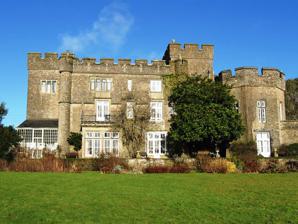
Building: Banwell Castle
Country: United Kingdom
Year built: 1847
Historic site in Somerset, England Banwell Castle Location Banwell , Somerset, England Coordinates 51°19′25″N 2°51′36″W / 51.32361°N 2.86000°W / 51.32361; -2.86000 Built 1847 Built for John Dyer Sympson Architect Augustus Pugin Architectural style(s) Victorian Gothic Revival Listed Building – Grade II* Official name Banwell Castle, terraces and courtyard walls Designated 9 February 1961 Reference no. 1283203 Listed Building – Grade II* Official name Coachhouse at Banwell Castle Designated 17 January 1984 Reference no. 1129781 Listed Building – Grade II* Official name Gatehouse, stables and flanking walls at Banwell Castle Designated 9 February 1961 Reference no. 1320658 Listed Building – Grade II* Official name Terrace and dairy at Banwell Castle Designated 17 January 1984 Reference no. 1135437 Listed Building – Grade II* Official name West garden walls with towers at Banwell Castle Designated 17 January 1984 Reference no. 1129782 Location of Banwell Castle in Somerset Banwell Castle is a Victorian Gothic Revival mansion in Banwell , Somerset, England. It is a Grade II* listed building . History The land on which the house is built was owned by the Bishop of Bath and Wells . It was sold to John and Joan Landown in 1753. It was passed down to the Sympson family; John Dyer Sympson, a solicitor from London, built the castle as his home. It was completed in 1847. Built in the Gothic Revival style made popular by Augustus Pugin . it was expanded and embellished in the 1880s by Sir Elskin Baker, having passed to Sir William Baker , Other owners and tenants have been 1854 to 1874 Henry & Elizabeth Pigou then Sir William & Lady Frances Baker. In 1883 the Estate was sold to the Shaw Yate's family from Rotherham . In 1905 Kate Behrens of Manchester purchased the property. Mr & Mrs Hope made it their home, she died in 1916 and the Estate was then sold to Richard Calvert who in 1919 had the Bristol Architect Sir George Oatley do remodelling work on the property. In World War II it was taken over by the Royal Air Force and used as the headquarters for No. 955 Squadron, which was a barrage balloon unit and part of Balloon Command . The gatehouse was used by the local Air Raid Precautions . In 1963 the Estate was sold to Simon and Phillipa Wills (of W.D. & H.O. Wills ). Until 1976 the next owners were Charles Skilton, a book and postcard publisher, and Jean Desebrock from South Africa. In 1988 William H & Hugh A Parsons purchased part of the castle and later purchased the whole of the estate. It remains a family home but is used for weddings, pre booked dinner Parties, wakes and as a bed and breakfast . Architecture The gatehouse The house has five windows in the three-storey main block between small circular turrets with other octagonal and hexagonal towers. In front of the house is a terrace with a trefoil pierced parapet with statutes of lions rampant with swords on embattled octagonal gate piers which flank six steps. The coachhouse has a tall circular turret and contained a granary on the first floor. The gatehouse consists of a Chamfered double arch, with a parapet between circular embattled towers, with wrought iron gates with heraldic motifs. The walled kitchen garden, 170 metres (560 ft) south east of the house has another 4 metres (13 ft) tower. The terrace adjoining the house leads to a decorative dairy. The west garden walls include another tower. References